Describe the emotion expressed in this image:  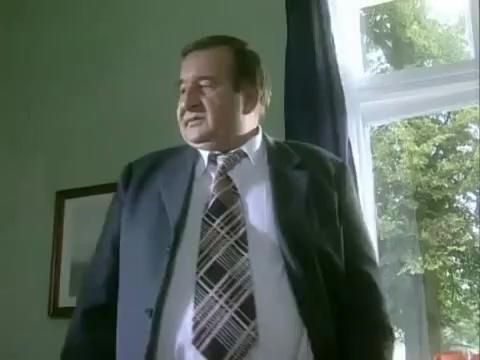
This person displays Suffering, valence and arousal with low intensity.